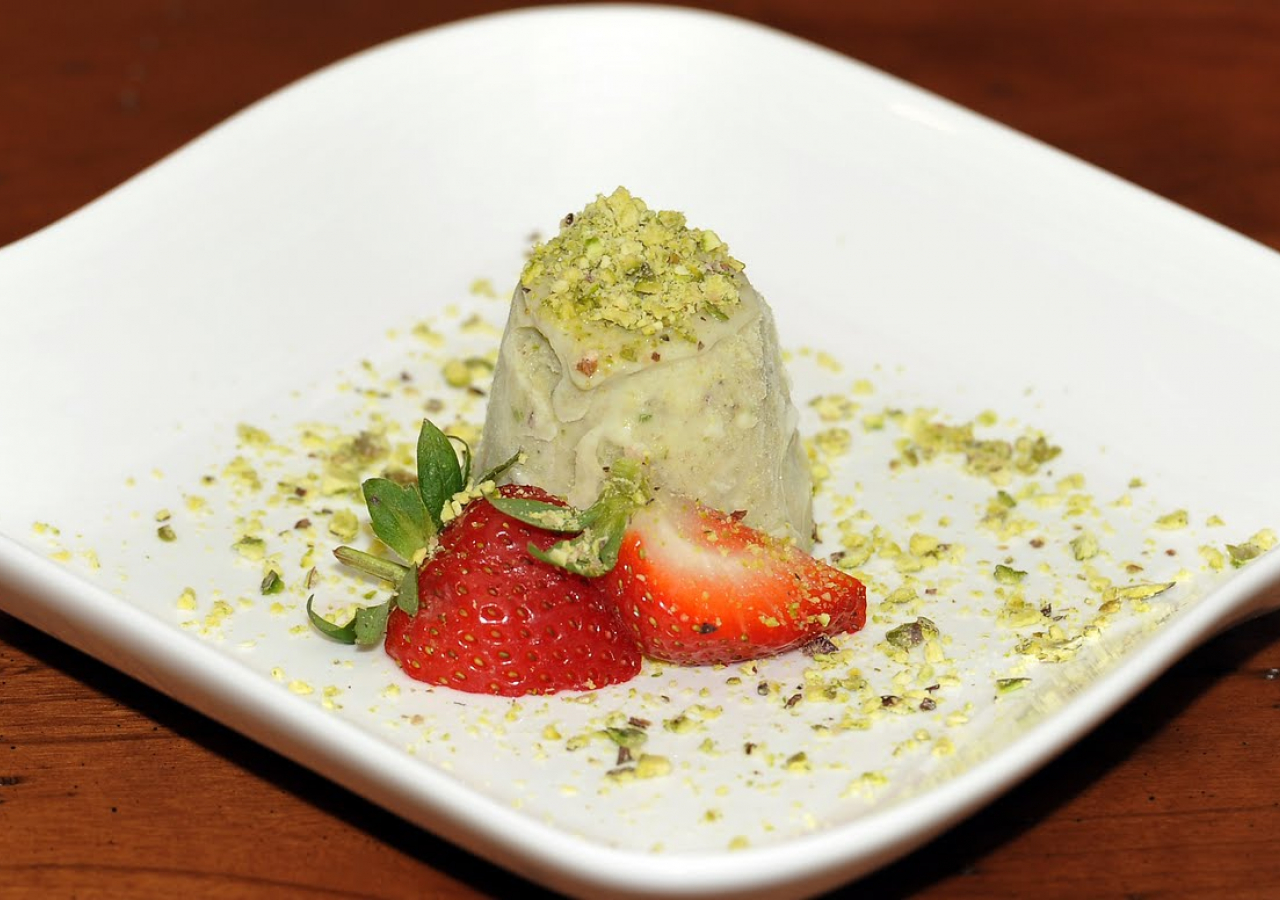
Dish: kulfi